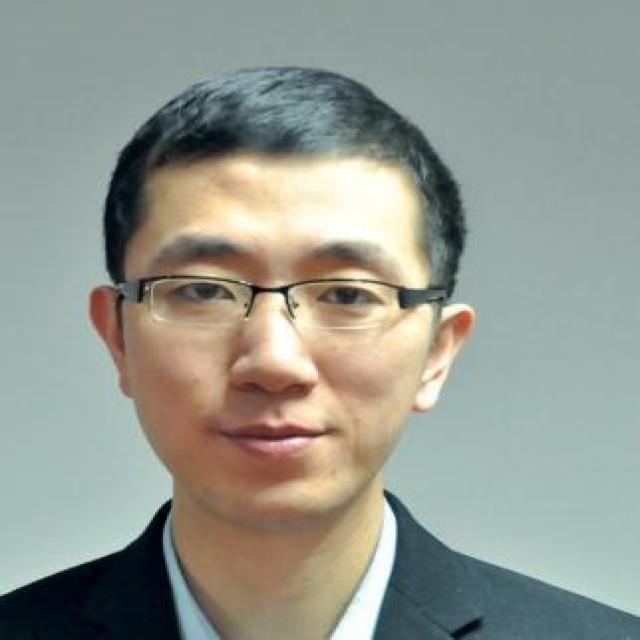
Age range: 21-44